Thismia rodwayi

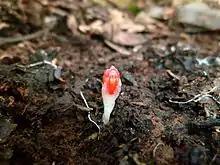
"Thismia rodwayi" in bud.

"Thismia rodwayi" occurs in wet eucalyptus forests, mainly "Eucalyptus obliqua", "E. regnans", "E. delegatensis" and "E. viminalis", between 100 and 650 m above sea level. The potential habitat in Tasmania is estimated with the RFA (Regional Forest Agreement), such as "tall "E. obliqua" forest" (OT) or "wet "E. viminalis" forest" (VW). As occurrence data for the species are sparse, the potential habitat is much more widespread than the flower itself.